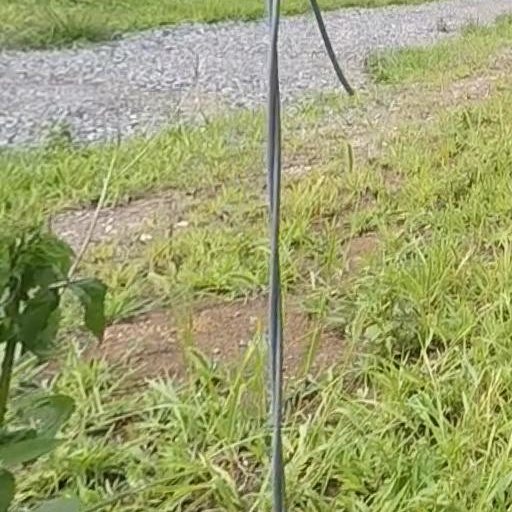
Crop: grape